Wu Hsin-jung

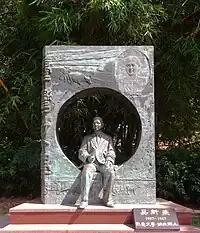

Wu Hsin-jung (Chinese: 吳新榮; Taiwanese: Ngôo Sin-îng; October 12, 1907 – March 27, 1967) was a prominent figure in the literary group known as the Saline Land and was also a physician and political figure. He was from Siaolung Subprefecture, Yenshui Port Prefecture, which is present-day Jiangjun District, Tainan City, Taiwan.